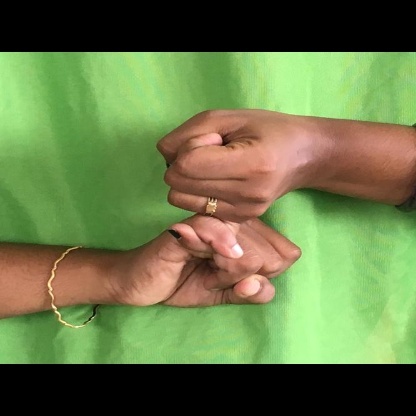
Mudra: Kilaka